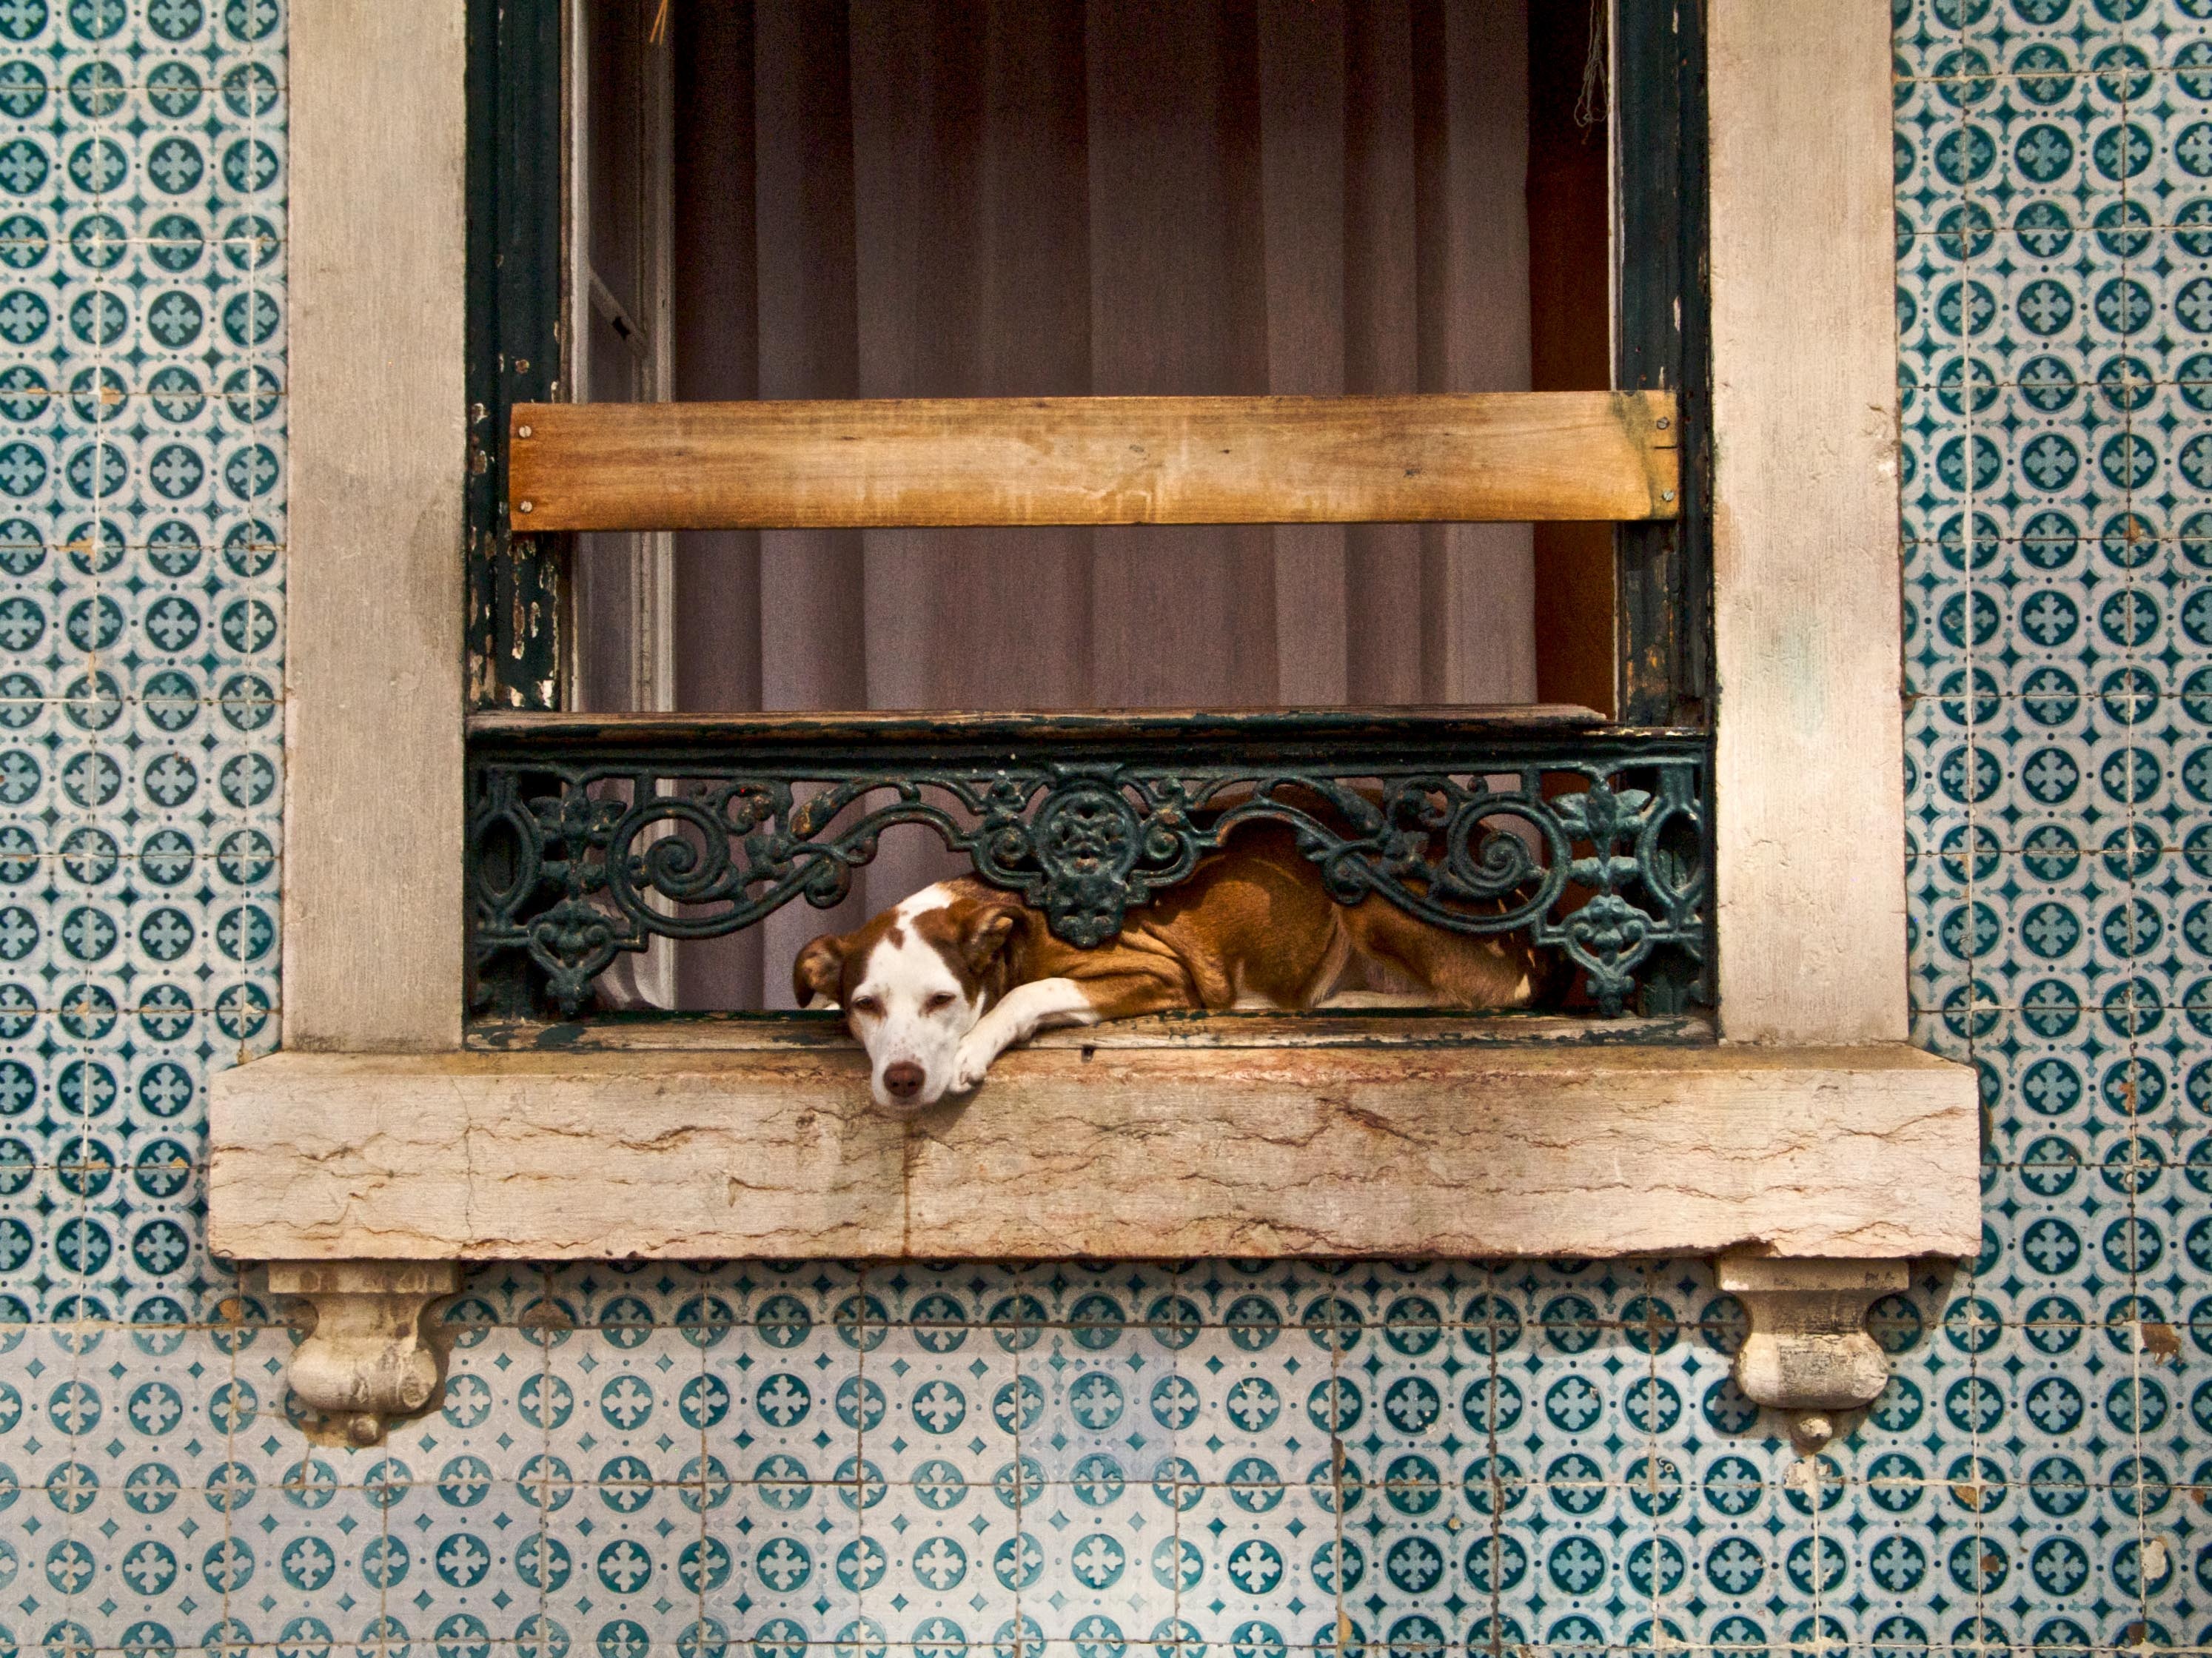
table, wood, window, dog, shelf, rest, furniture, interior design, picture frame, break, shelving